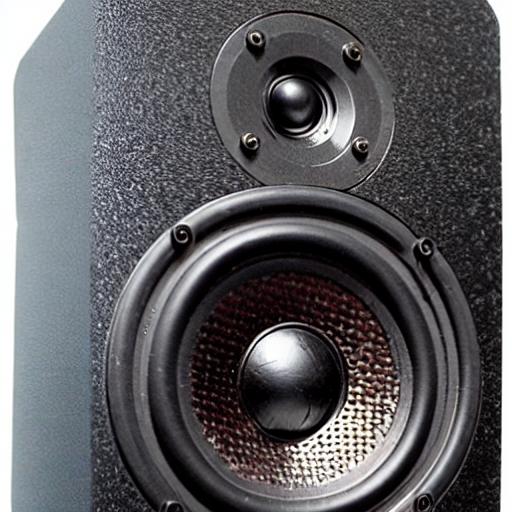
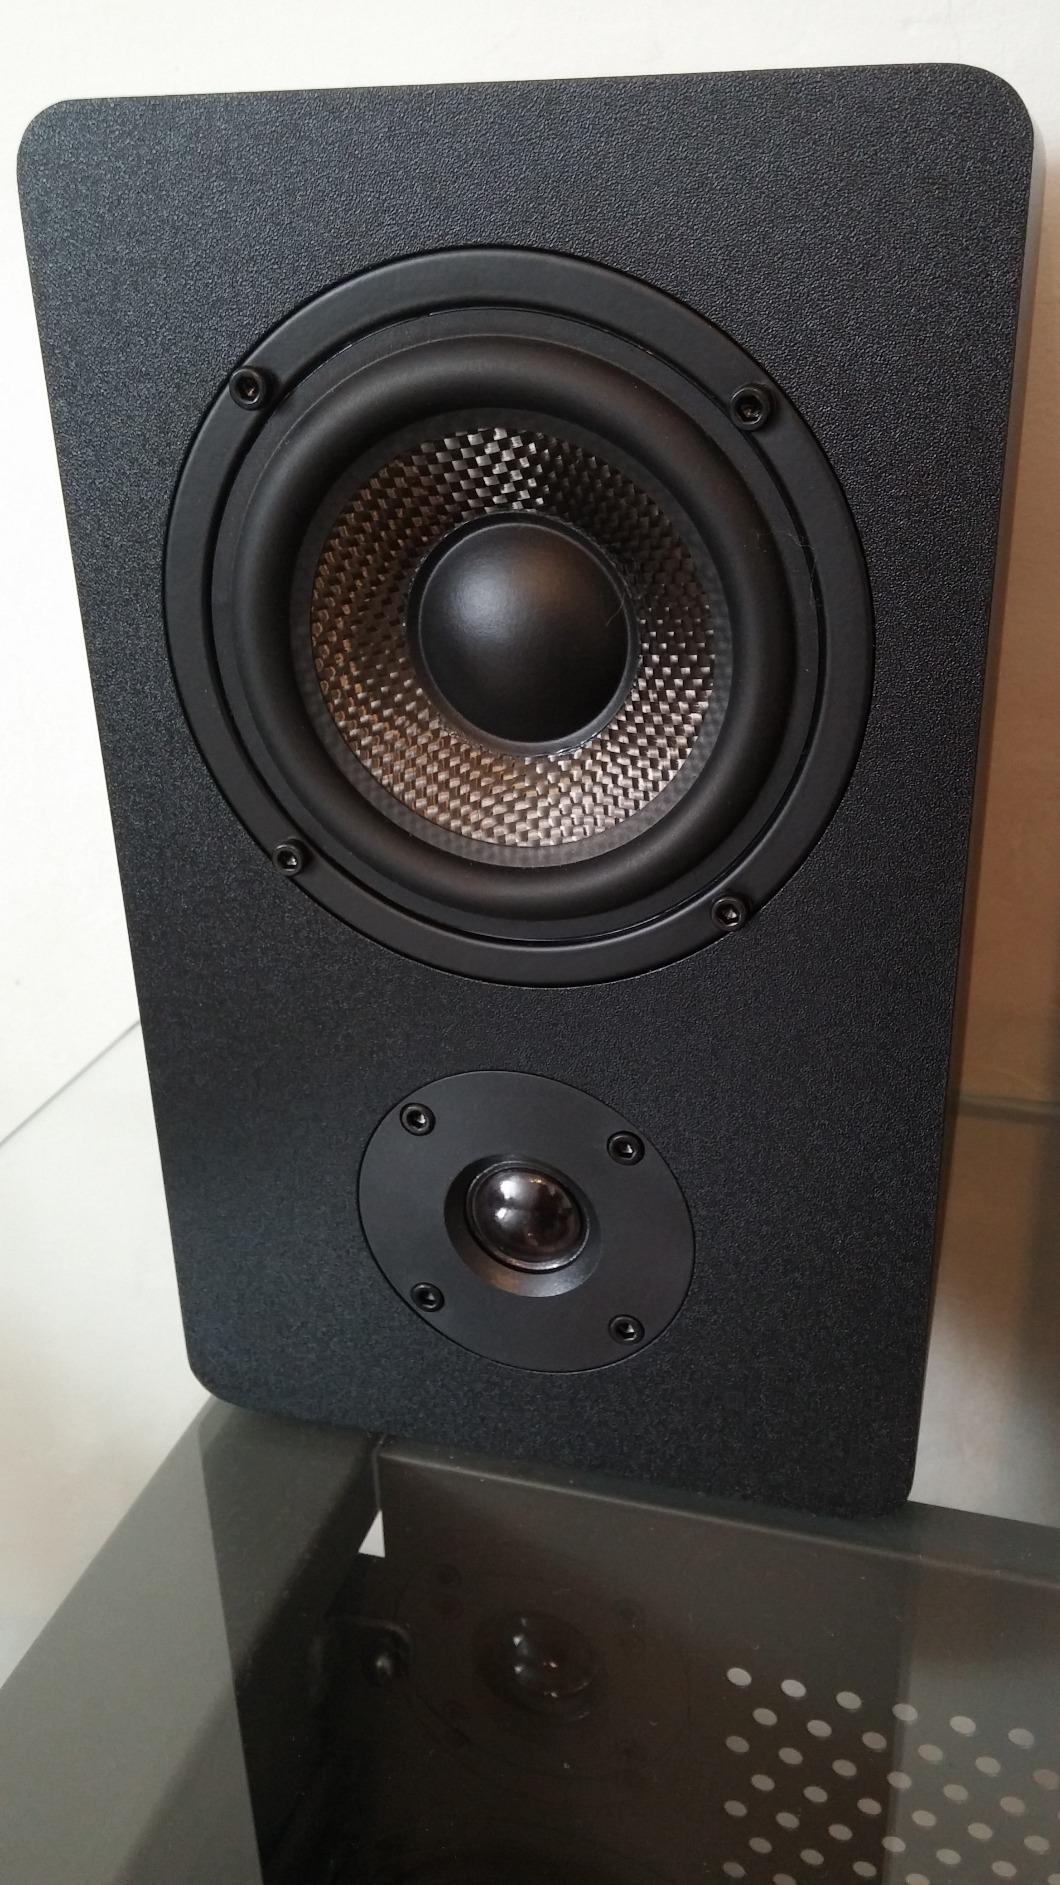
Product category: speaker
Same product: no